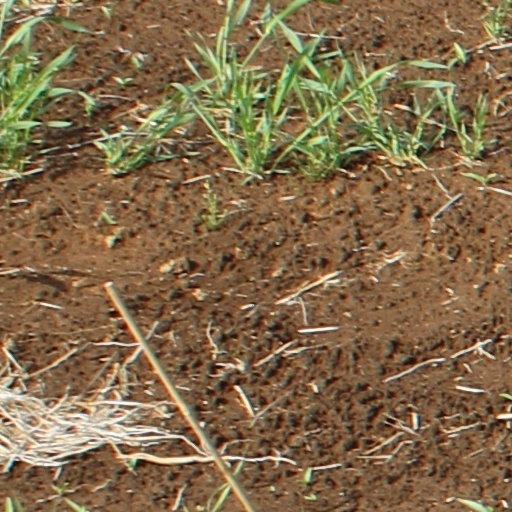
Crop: wheat